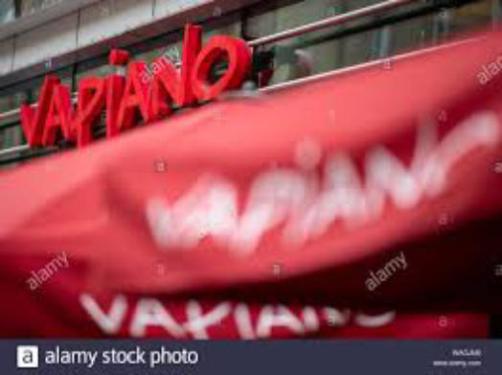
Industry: Food